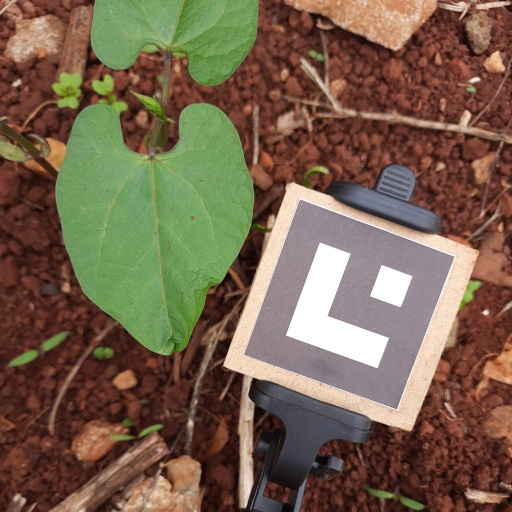
Observations: wavy surface, no eating holes, with soild dust, under shade